Children's literature

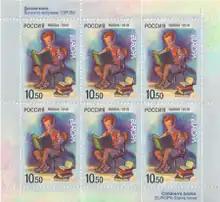
Postal stamp of Russia celebrating children's books.

An important aspect of British children's literature has been comic books and magazines. Amongst the most popular and longest running comics have been "The Beano" and "The Dandy", both first published in the 1930s. British comics in the 20th century evolved from illustrated penny dreadfuls of the Victorian era (featuring Sweeney Todd, Dick Turpin and "Varney the Vampire"). First published in the 1830s, according to "The Guardian", penny dreadfuls were "Britain's first taste of mass-produced popular culture for the young." Robin Hood featured in a series of penny dreadfuls in 1838 which sparked the beginning of the mass circulation of Robin stories.